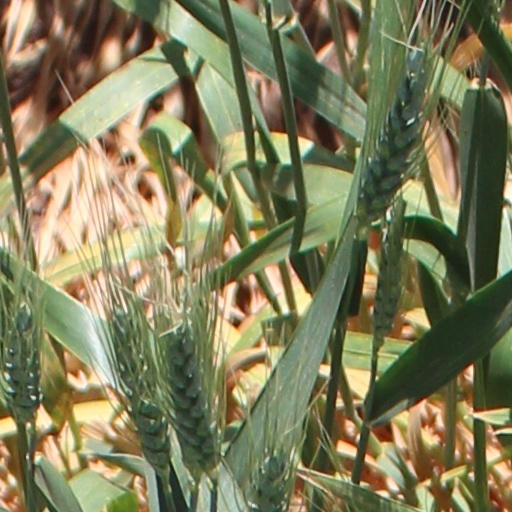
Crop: wheat